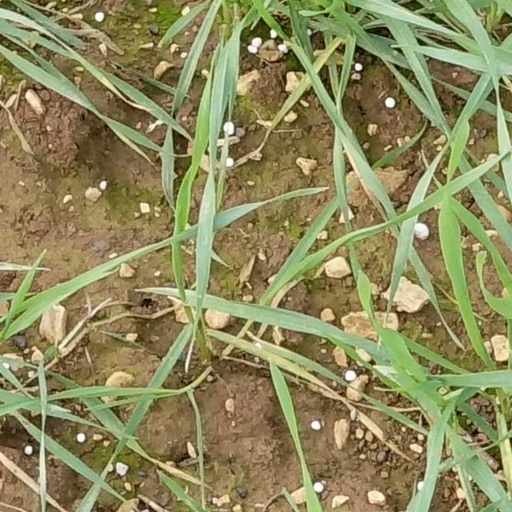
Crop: wheat